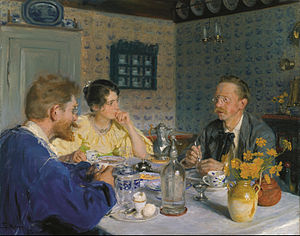
Frokost
Ved frokost, P.S. Krøyers maleri fra Den Hirschsprungske Samling.
"Frokost er et måltid midt på dagen som middagsmad. Ordet stammer fra tysk ""vrokost"" og betegner et tidligt måltid. Oprindeligt spiste man frokost efter nogle timers arbejde. På mange arbejdspladser er den første spisepause midt på formiddagen og kaldes stadig frokost"".